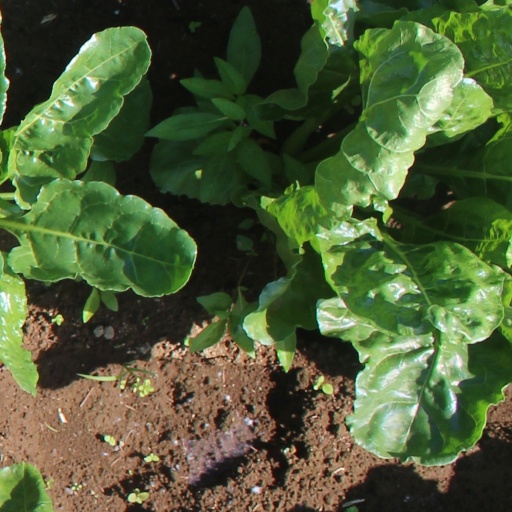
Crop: sugar beet